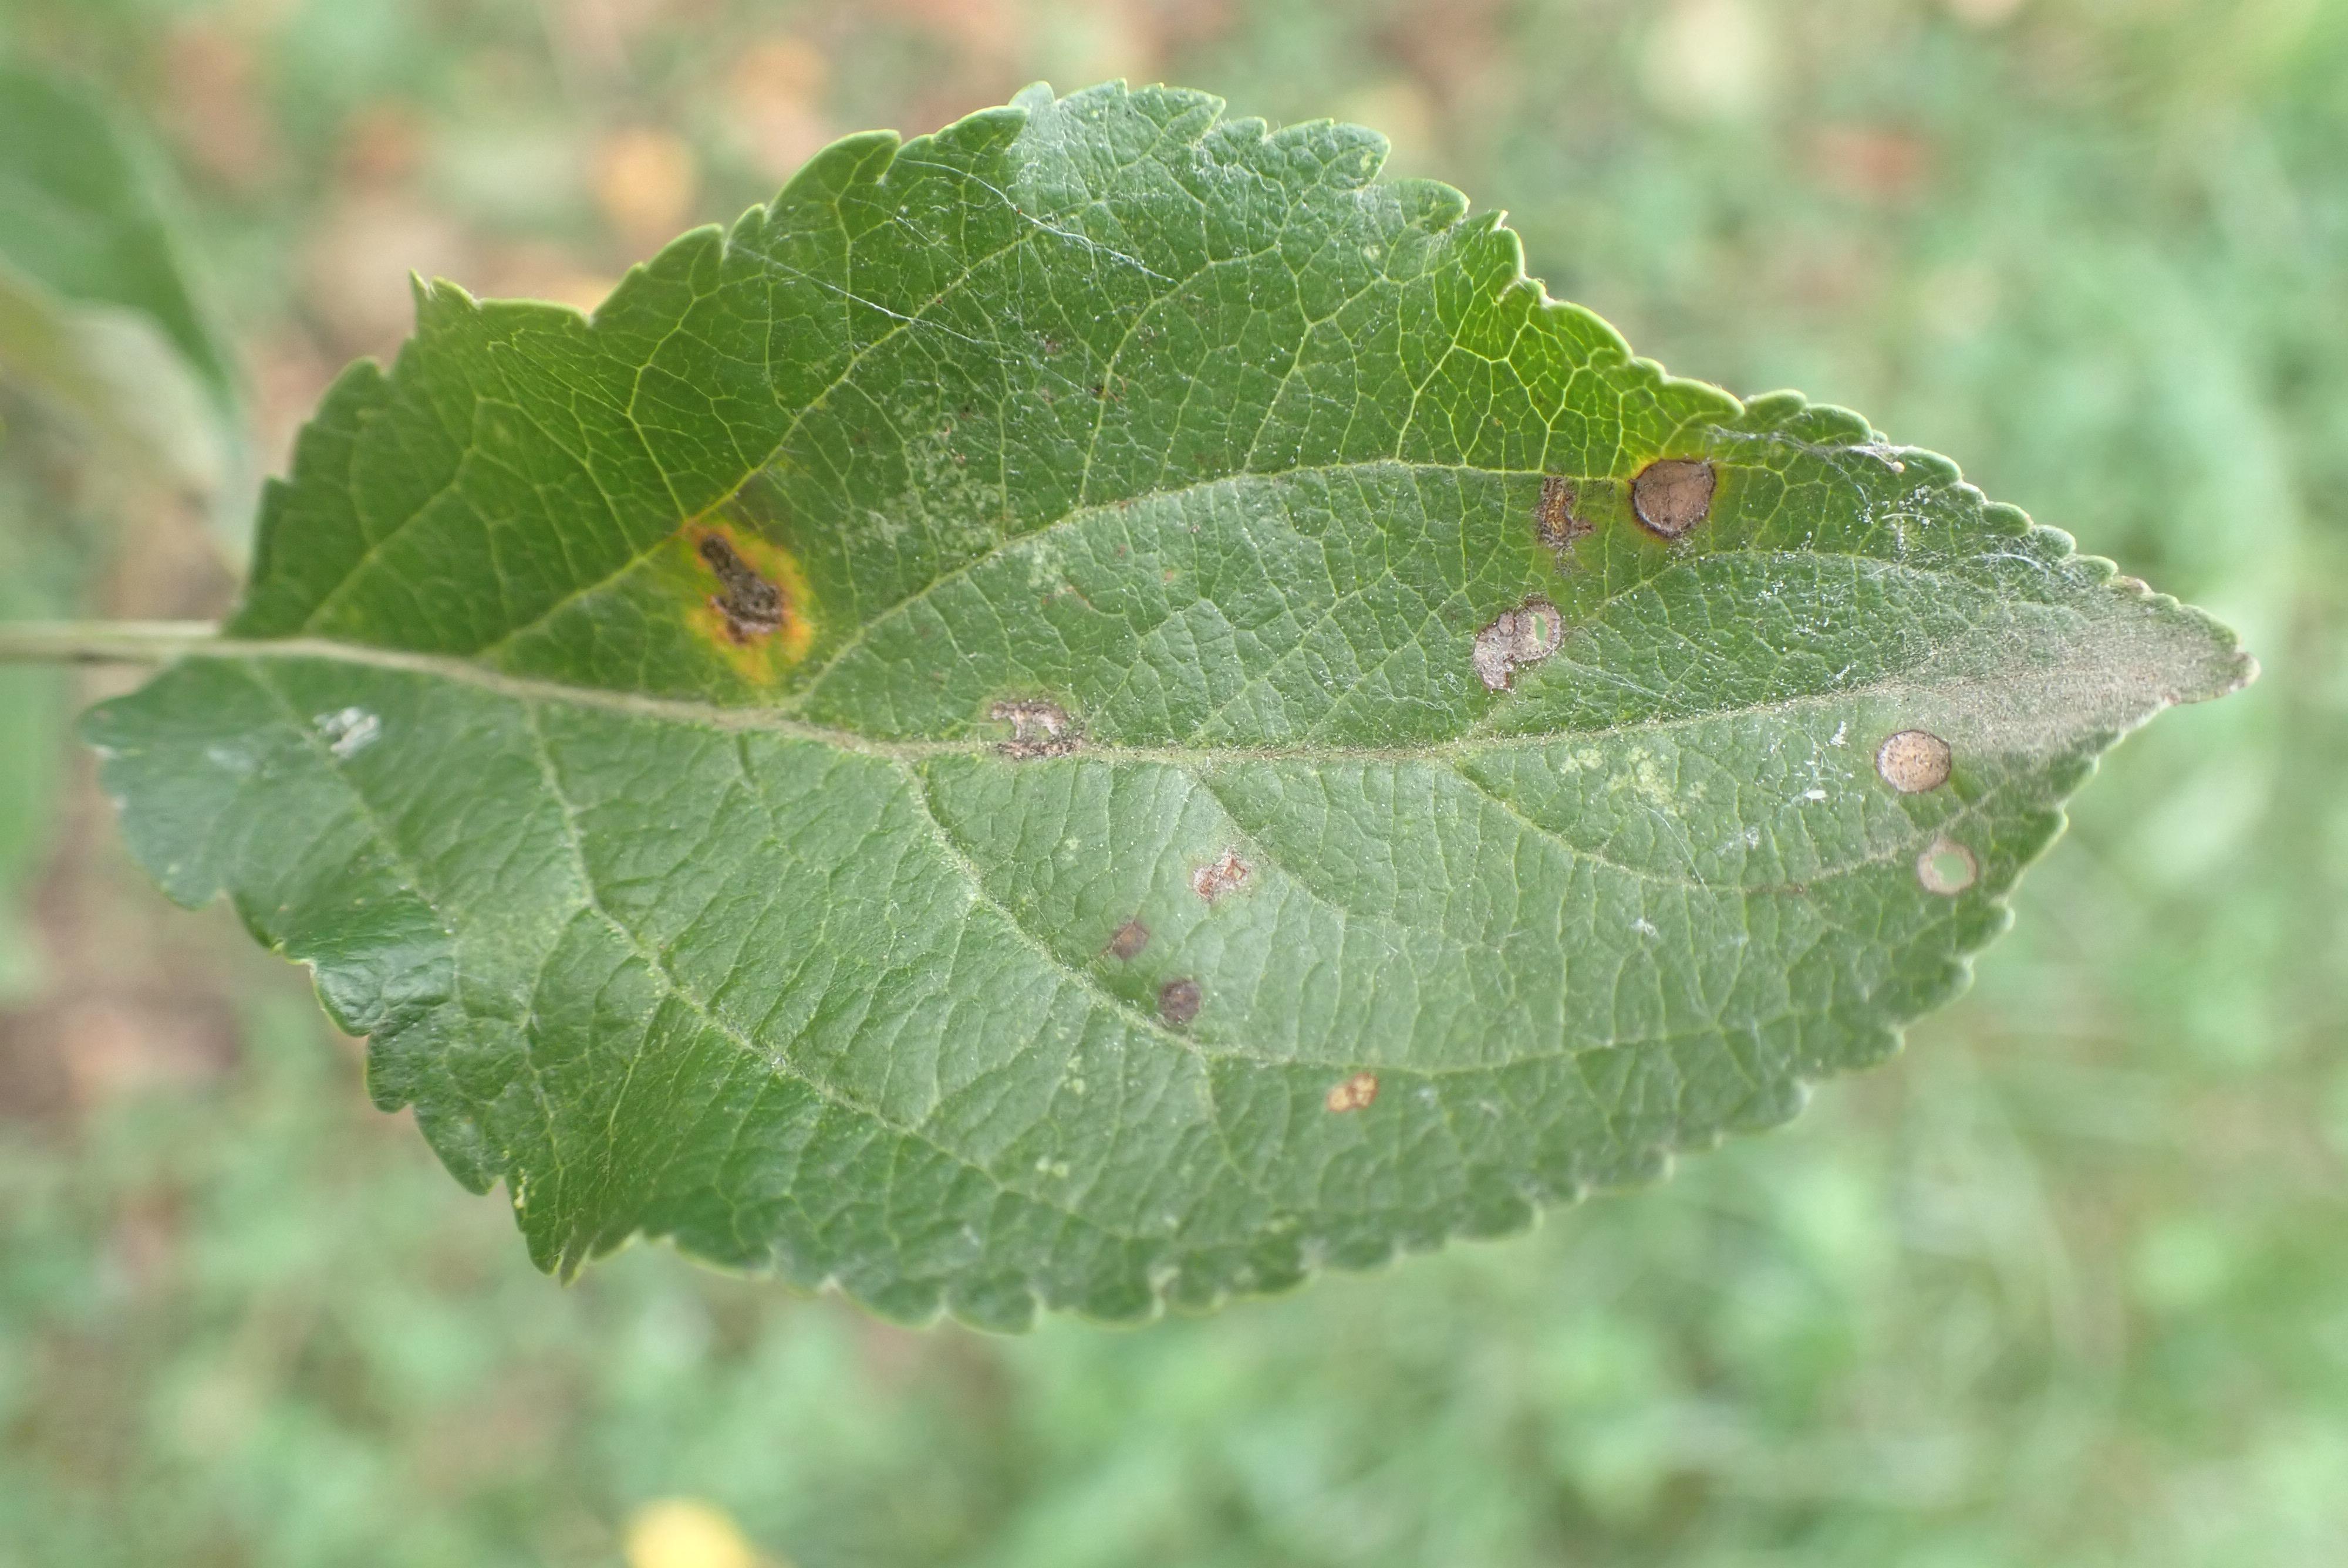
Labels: complex